John Paul Riddle

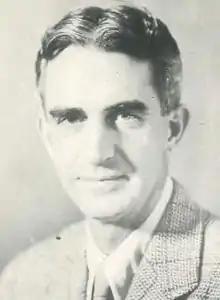

John Paul Riddle (May 19, 1901 – April 6, 1989) was an American pilot and aviation pioneer, best known for training Allied air crews in WW2 and co-founding what later became Embry-Riddle Aeronautical University (ERAU). He also founded an airline, initially known as Riddle Airlines, but later as Airlift International, which was one of the first scheduled air freight airlines in the United States.